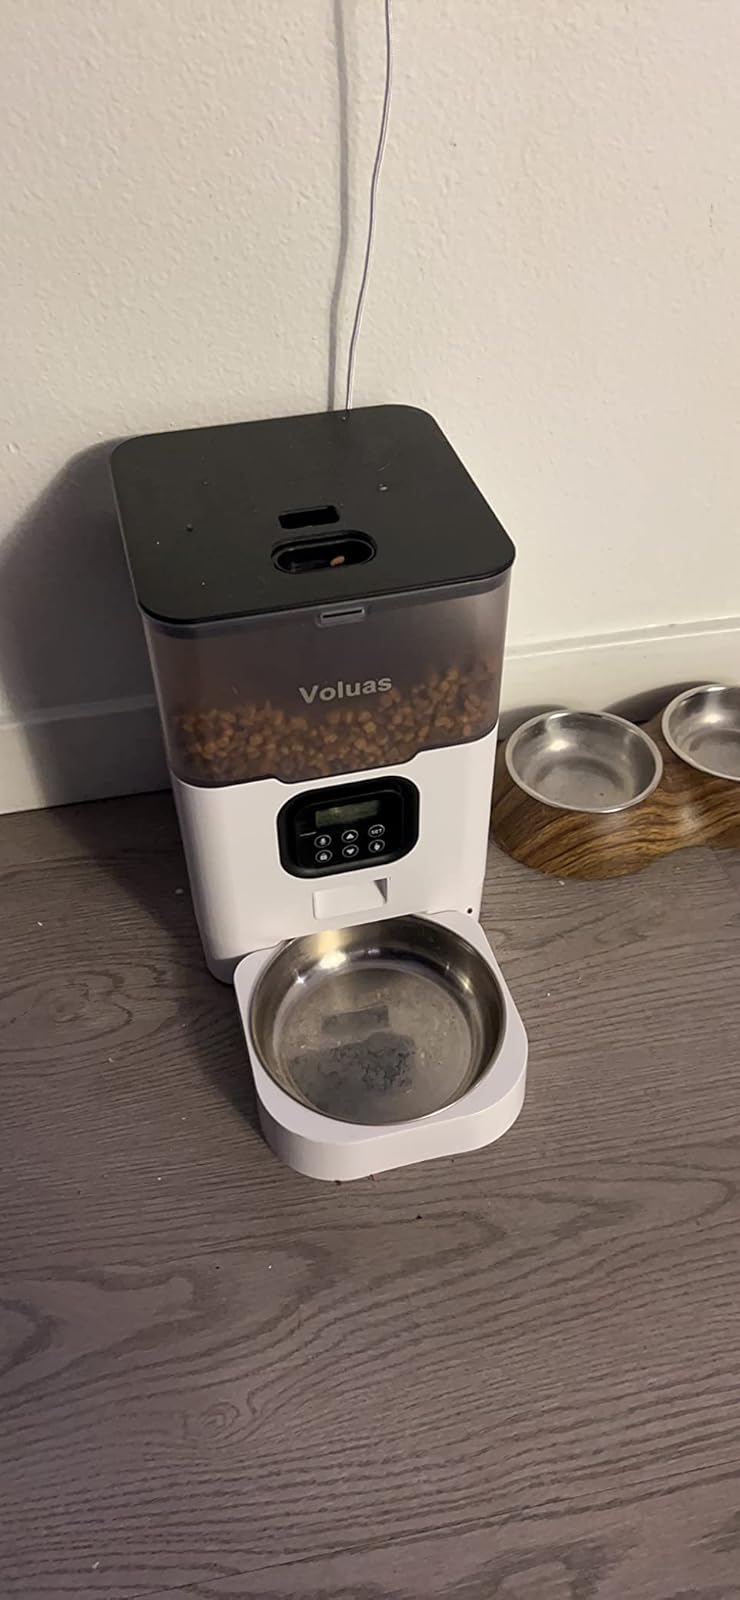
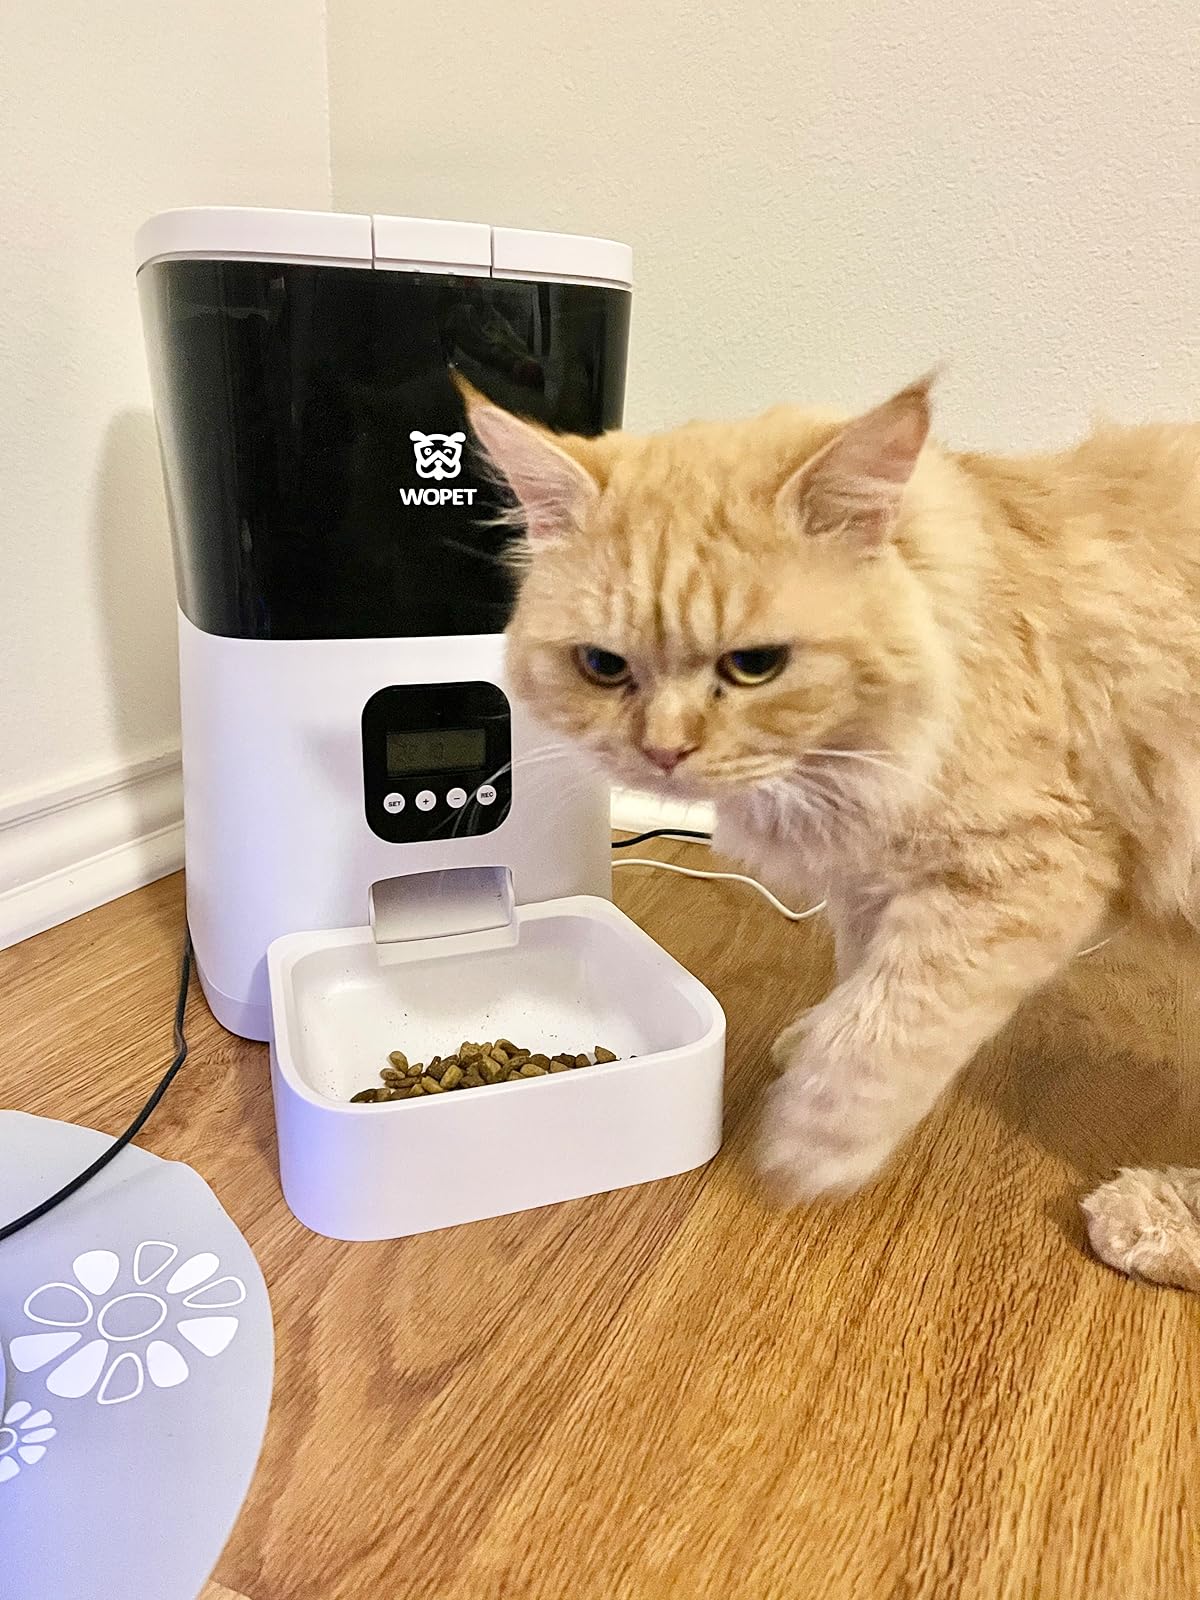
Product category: items_feeder
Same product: no